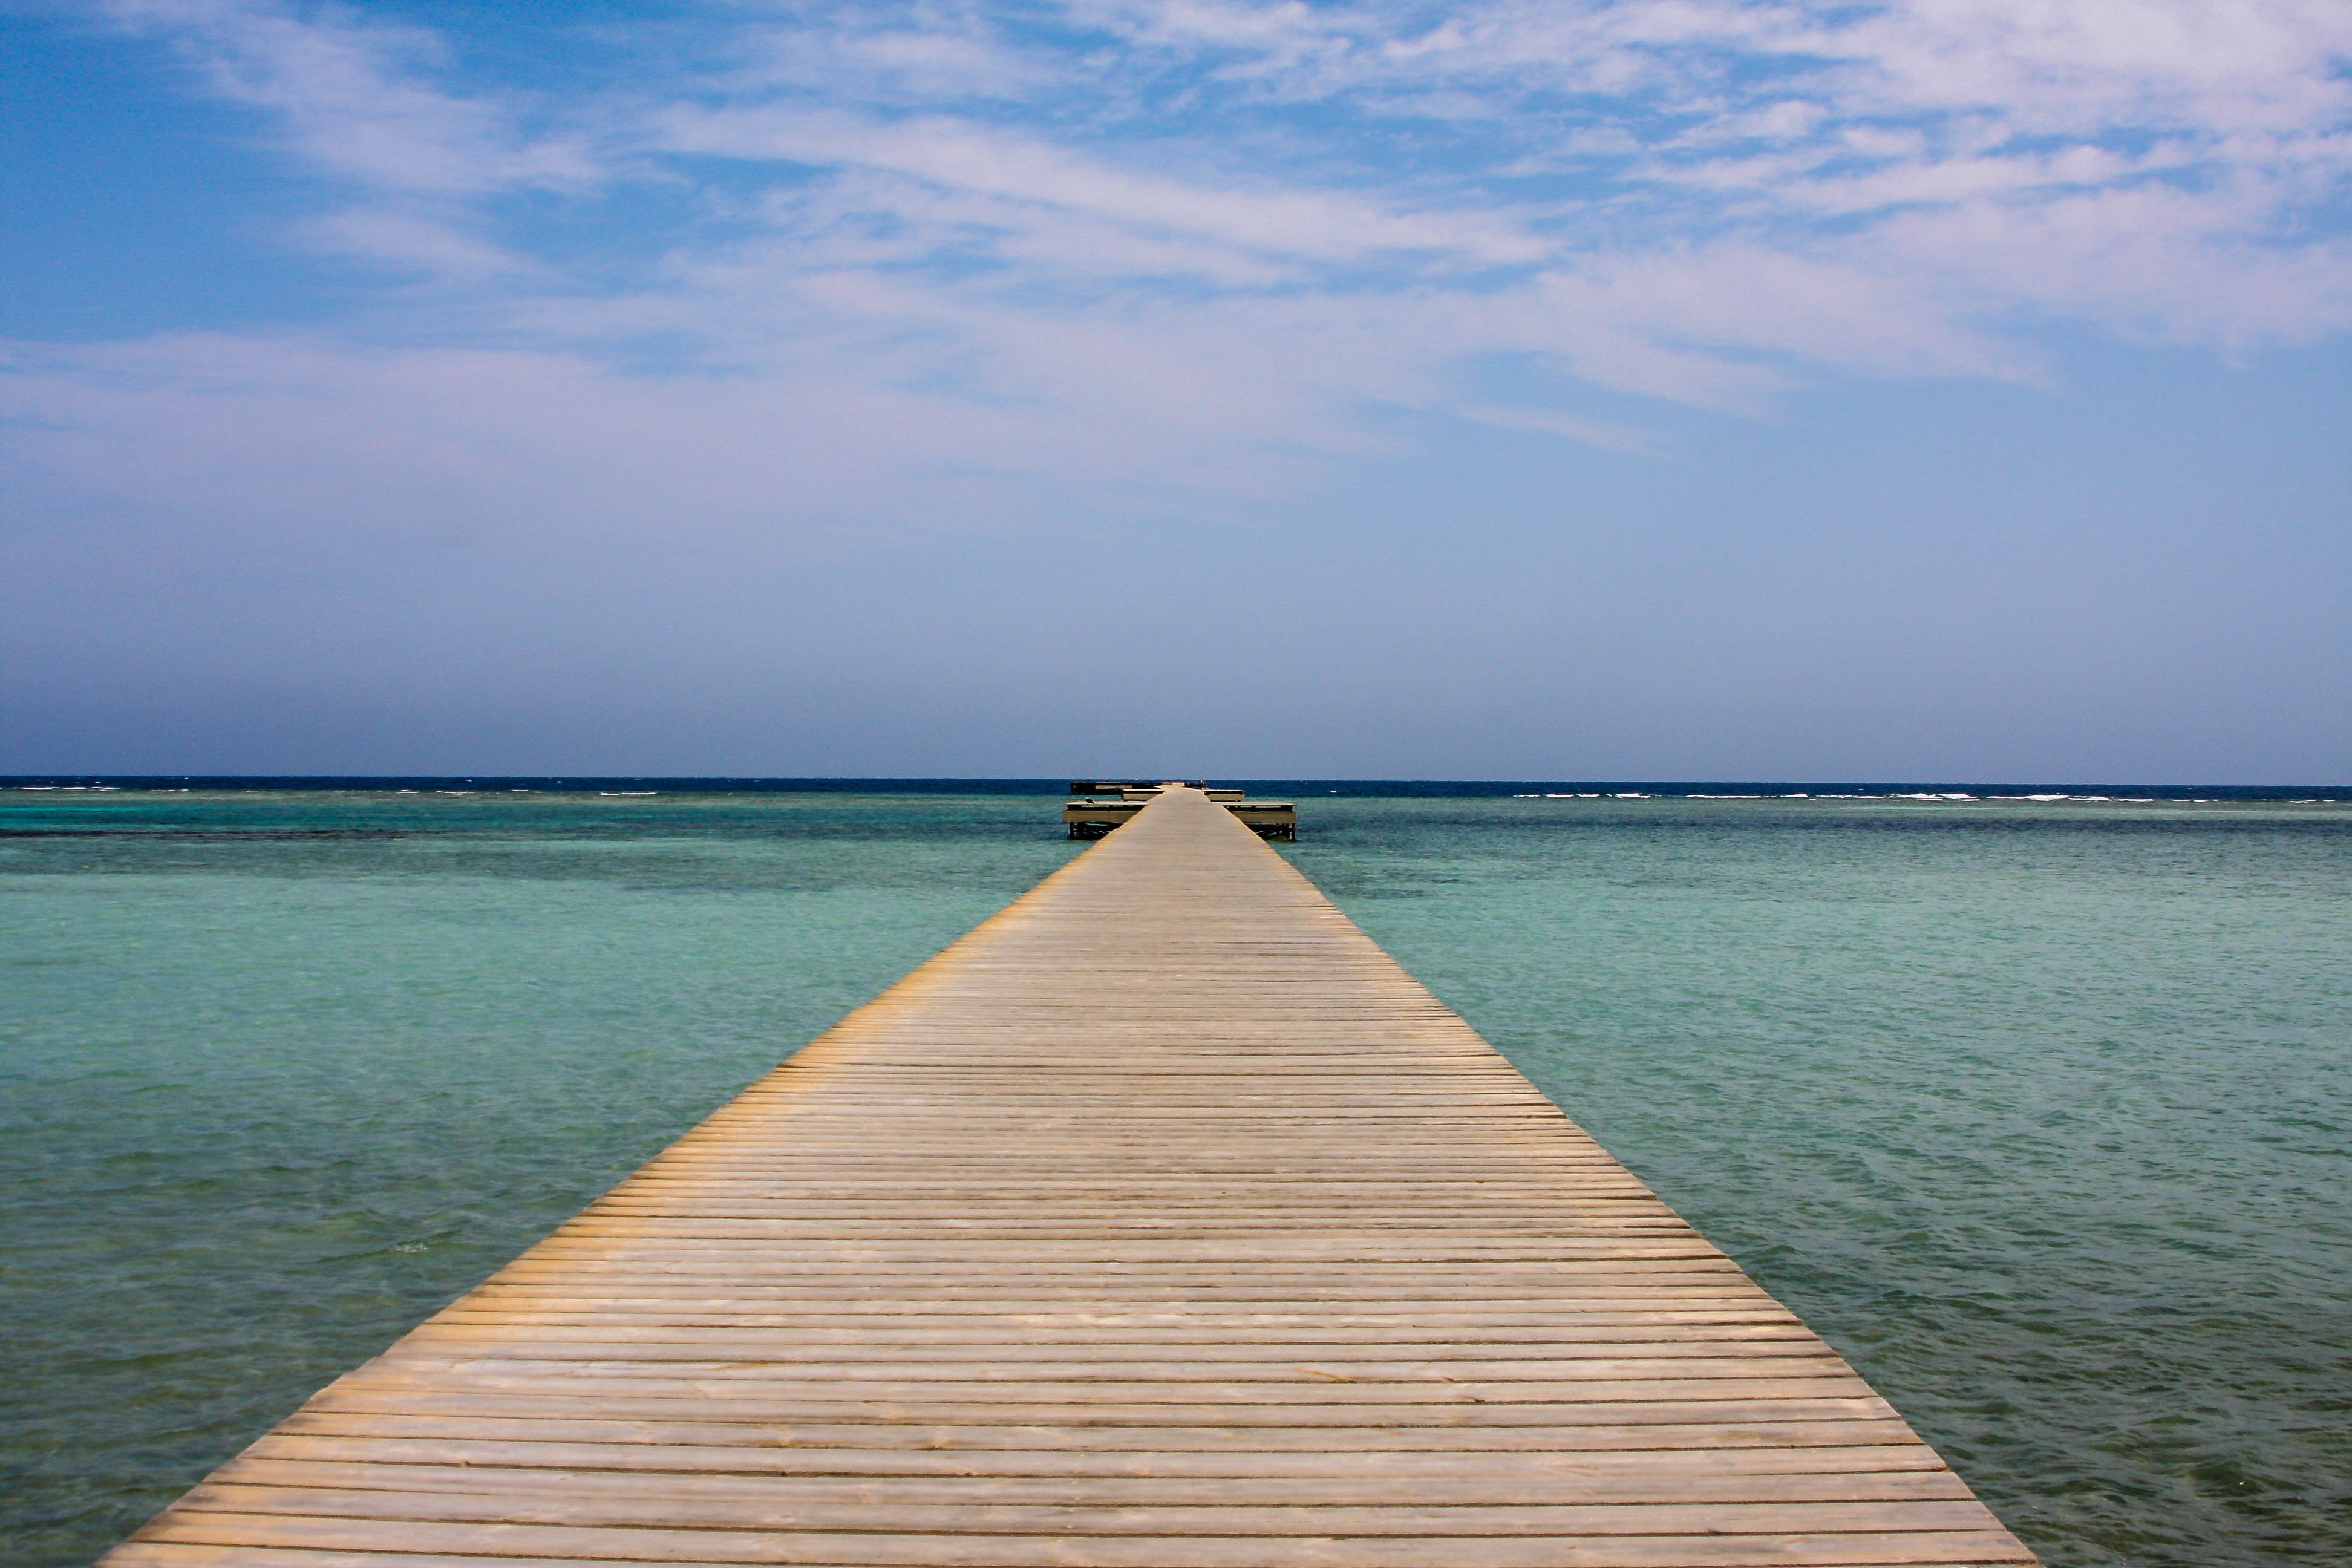
beach, sea, coast, sand, ocean, horizon, cloud, sky, boardwalk, shore, pier, walkway, vacation, web, bay, body of water, egypt, mood, red sea, marsa alam